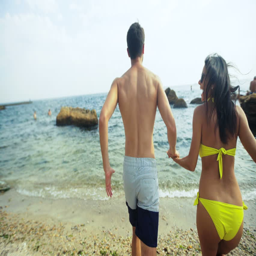
young happy people running on the water of the deep sea